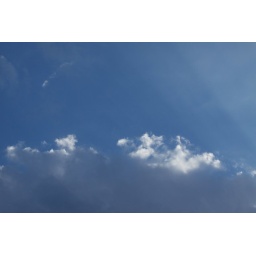
This was the leading edge of a huge bank of white clouds floating overhead in the late afternoon.